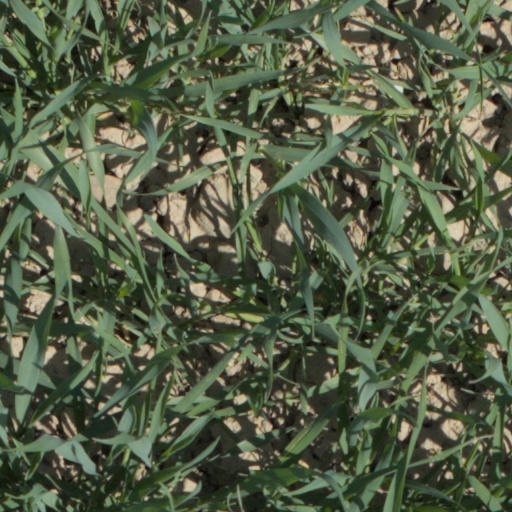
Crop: wheat